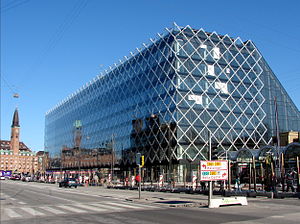
Industriens Hus
Industriens Hus i marts 2013 efter endt ombygning
Industriens Hus, på hjørnet af Vesterbrogade og H.C. Andersens Boulevard umiddelbart over for Rådhuspladsen i Indre By, København, er hovedsæde for arbejdsgiverorganisationen Dansk Industri. Bygningen har siden 1950 været kendt for sine mange lysreklamer på facaden. 40.000 køretøjer passerer dagligt bygningen.